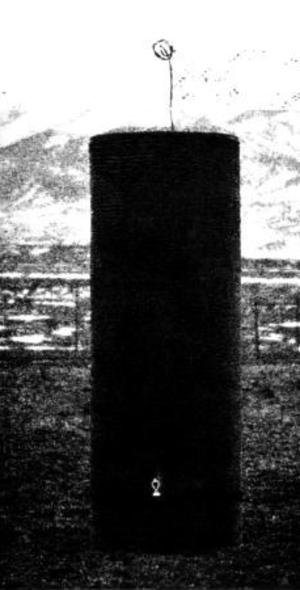
La tour de Tesla, également connue sous le nom de tour de Wardenclyffe, était une tour de transmission sans fil conçue par Nikola Tesla et prévue pour la téléphonie et la diffusion sans fil transatlantique commerciales ainsi que pour démontrer la possibilité de transmission d'énergie sans fil.